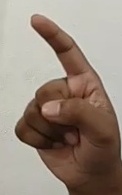
ASL sign: Z